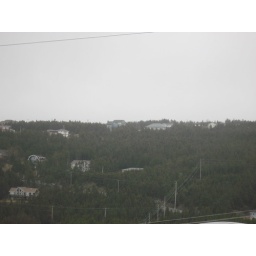
our house is the blue one in the middle at the top